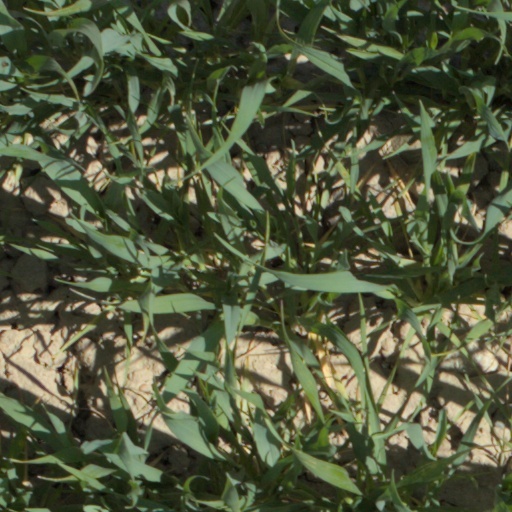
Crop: wheat